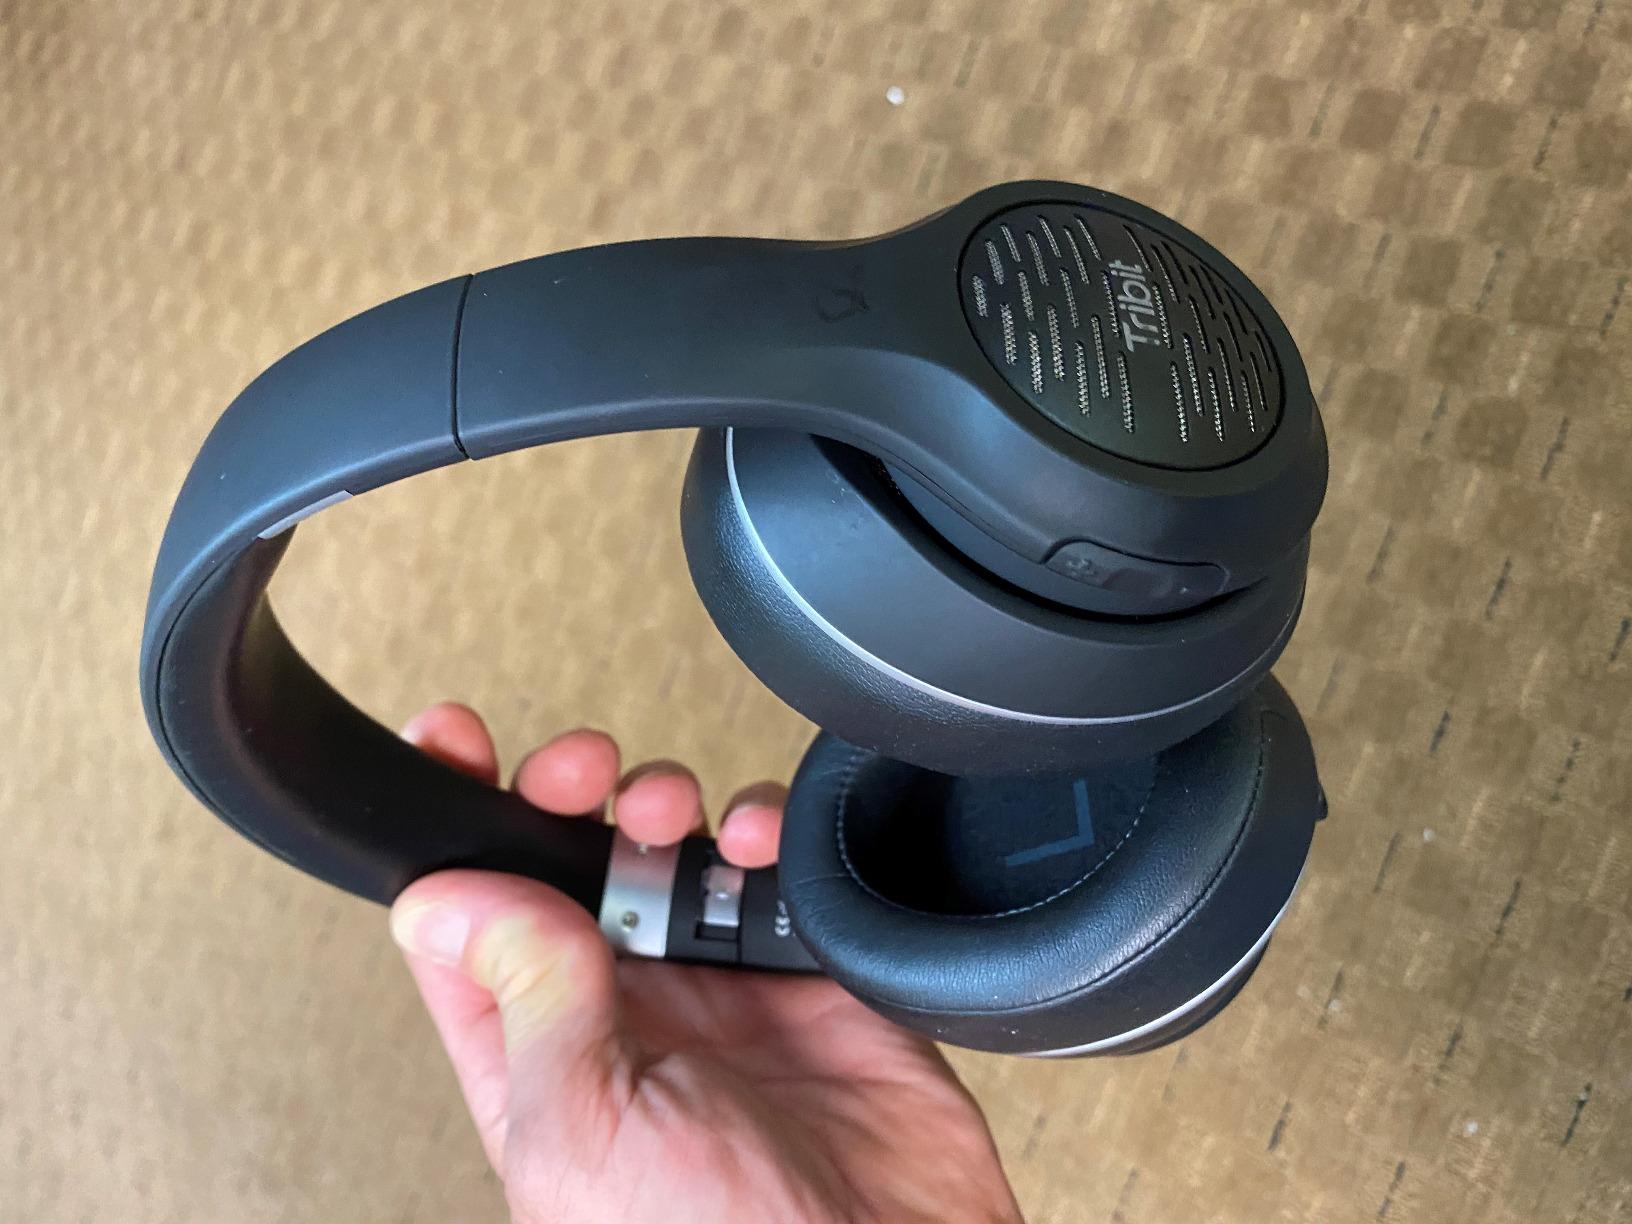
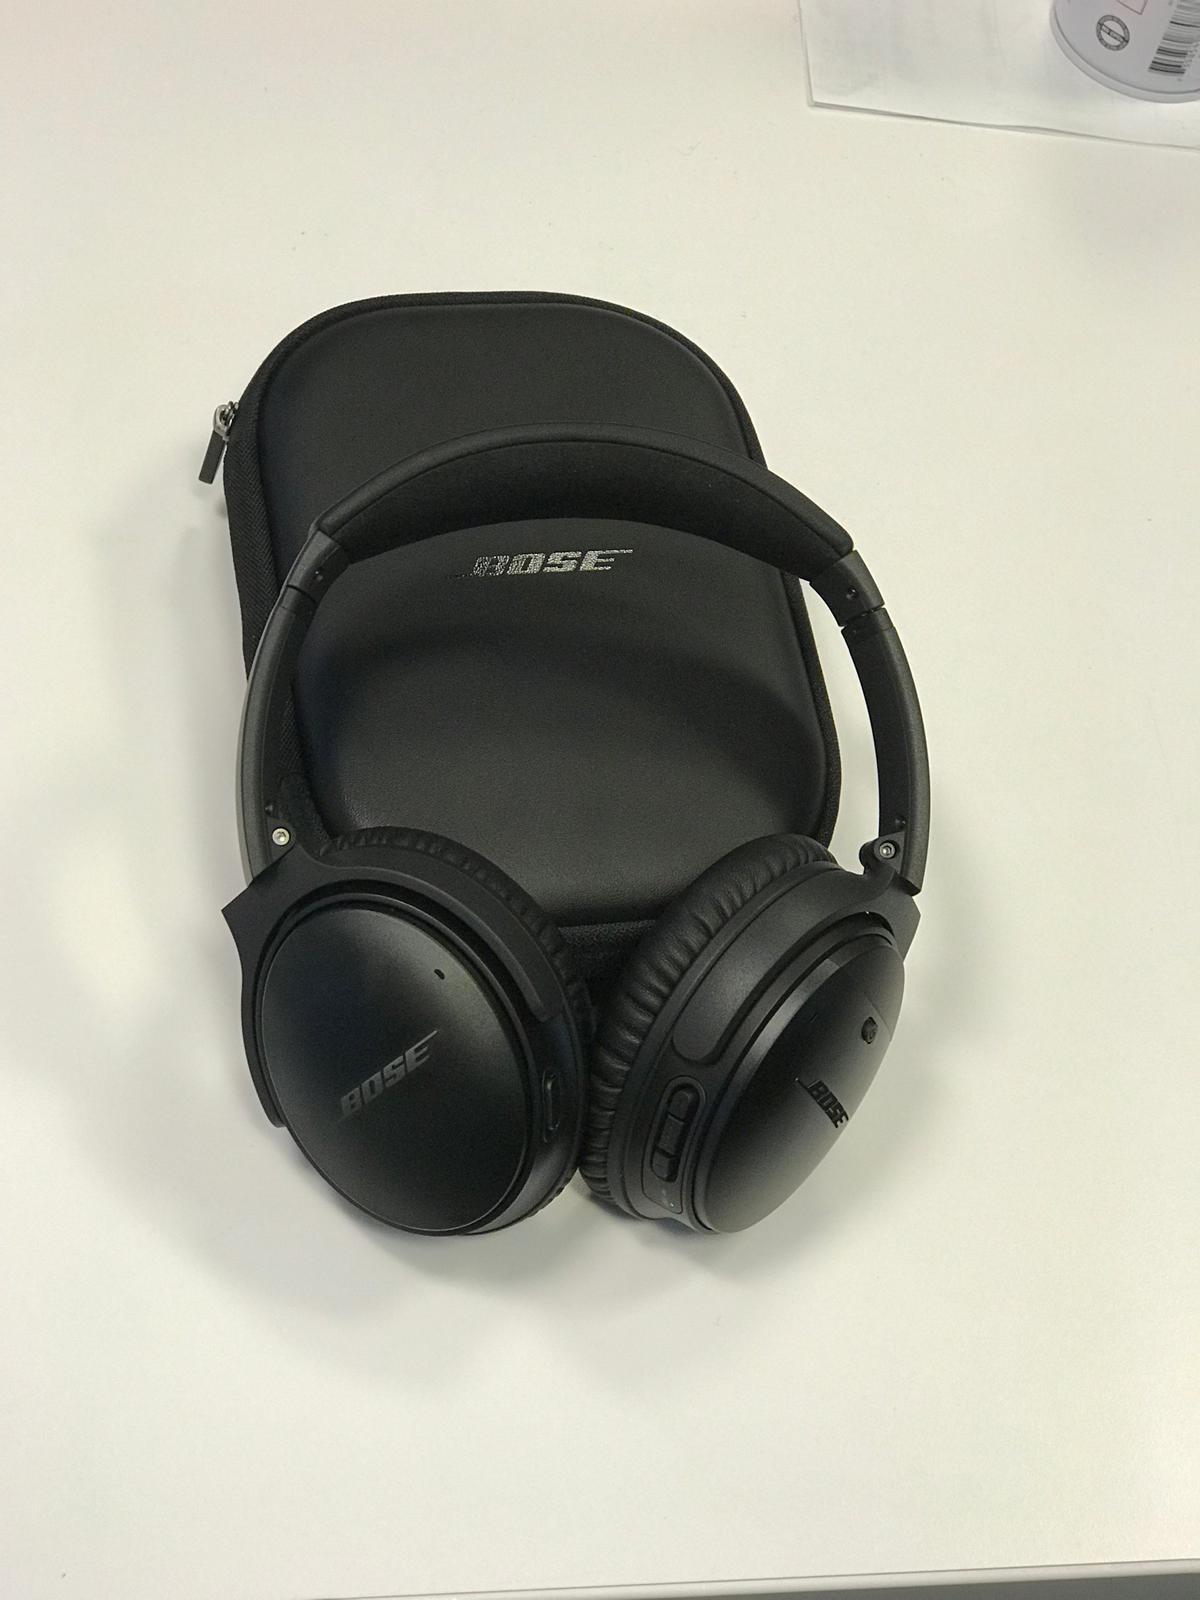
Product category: headphones
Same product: no